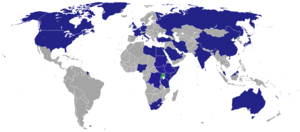
Voici les représentations diplomatiques de l'Ouganda à l'étranger: